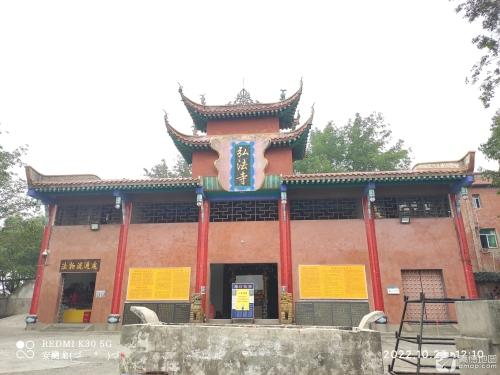
地标名称：弘法寺
所在城市：重庆市·綦江区